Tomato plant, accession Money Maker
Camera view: bottom (45 deg); turntable rotation: 90 degrees
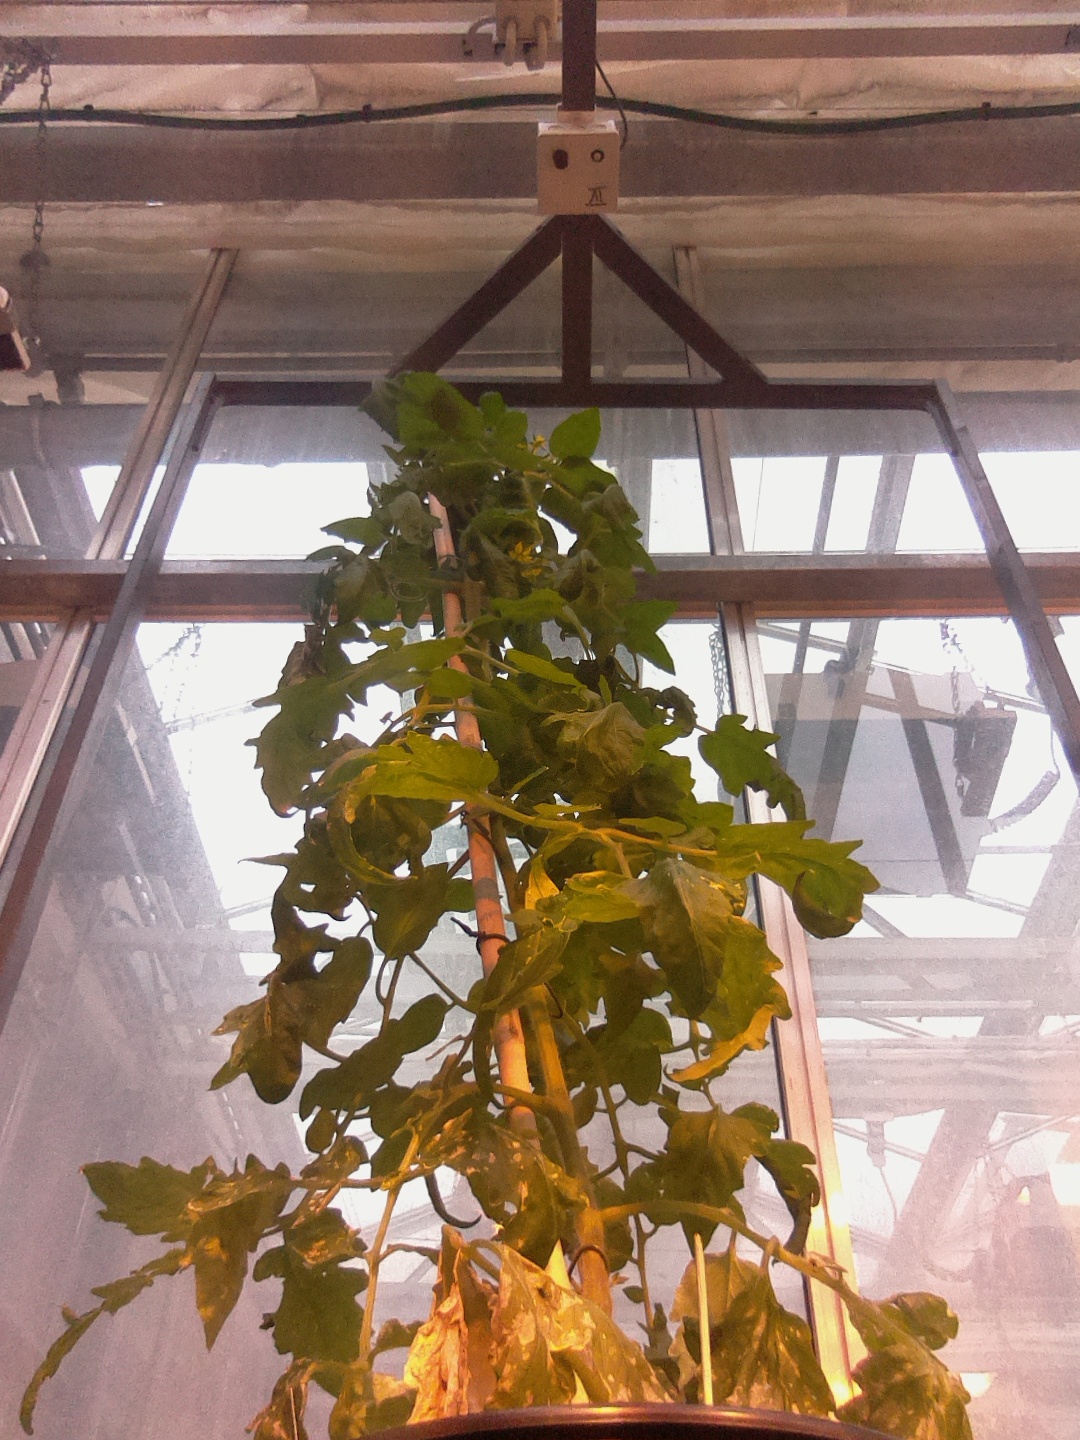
BBCH growth stage 70: Fruits at the main stem or branches visibles